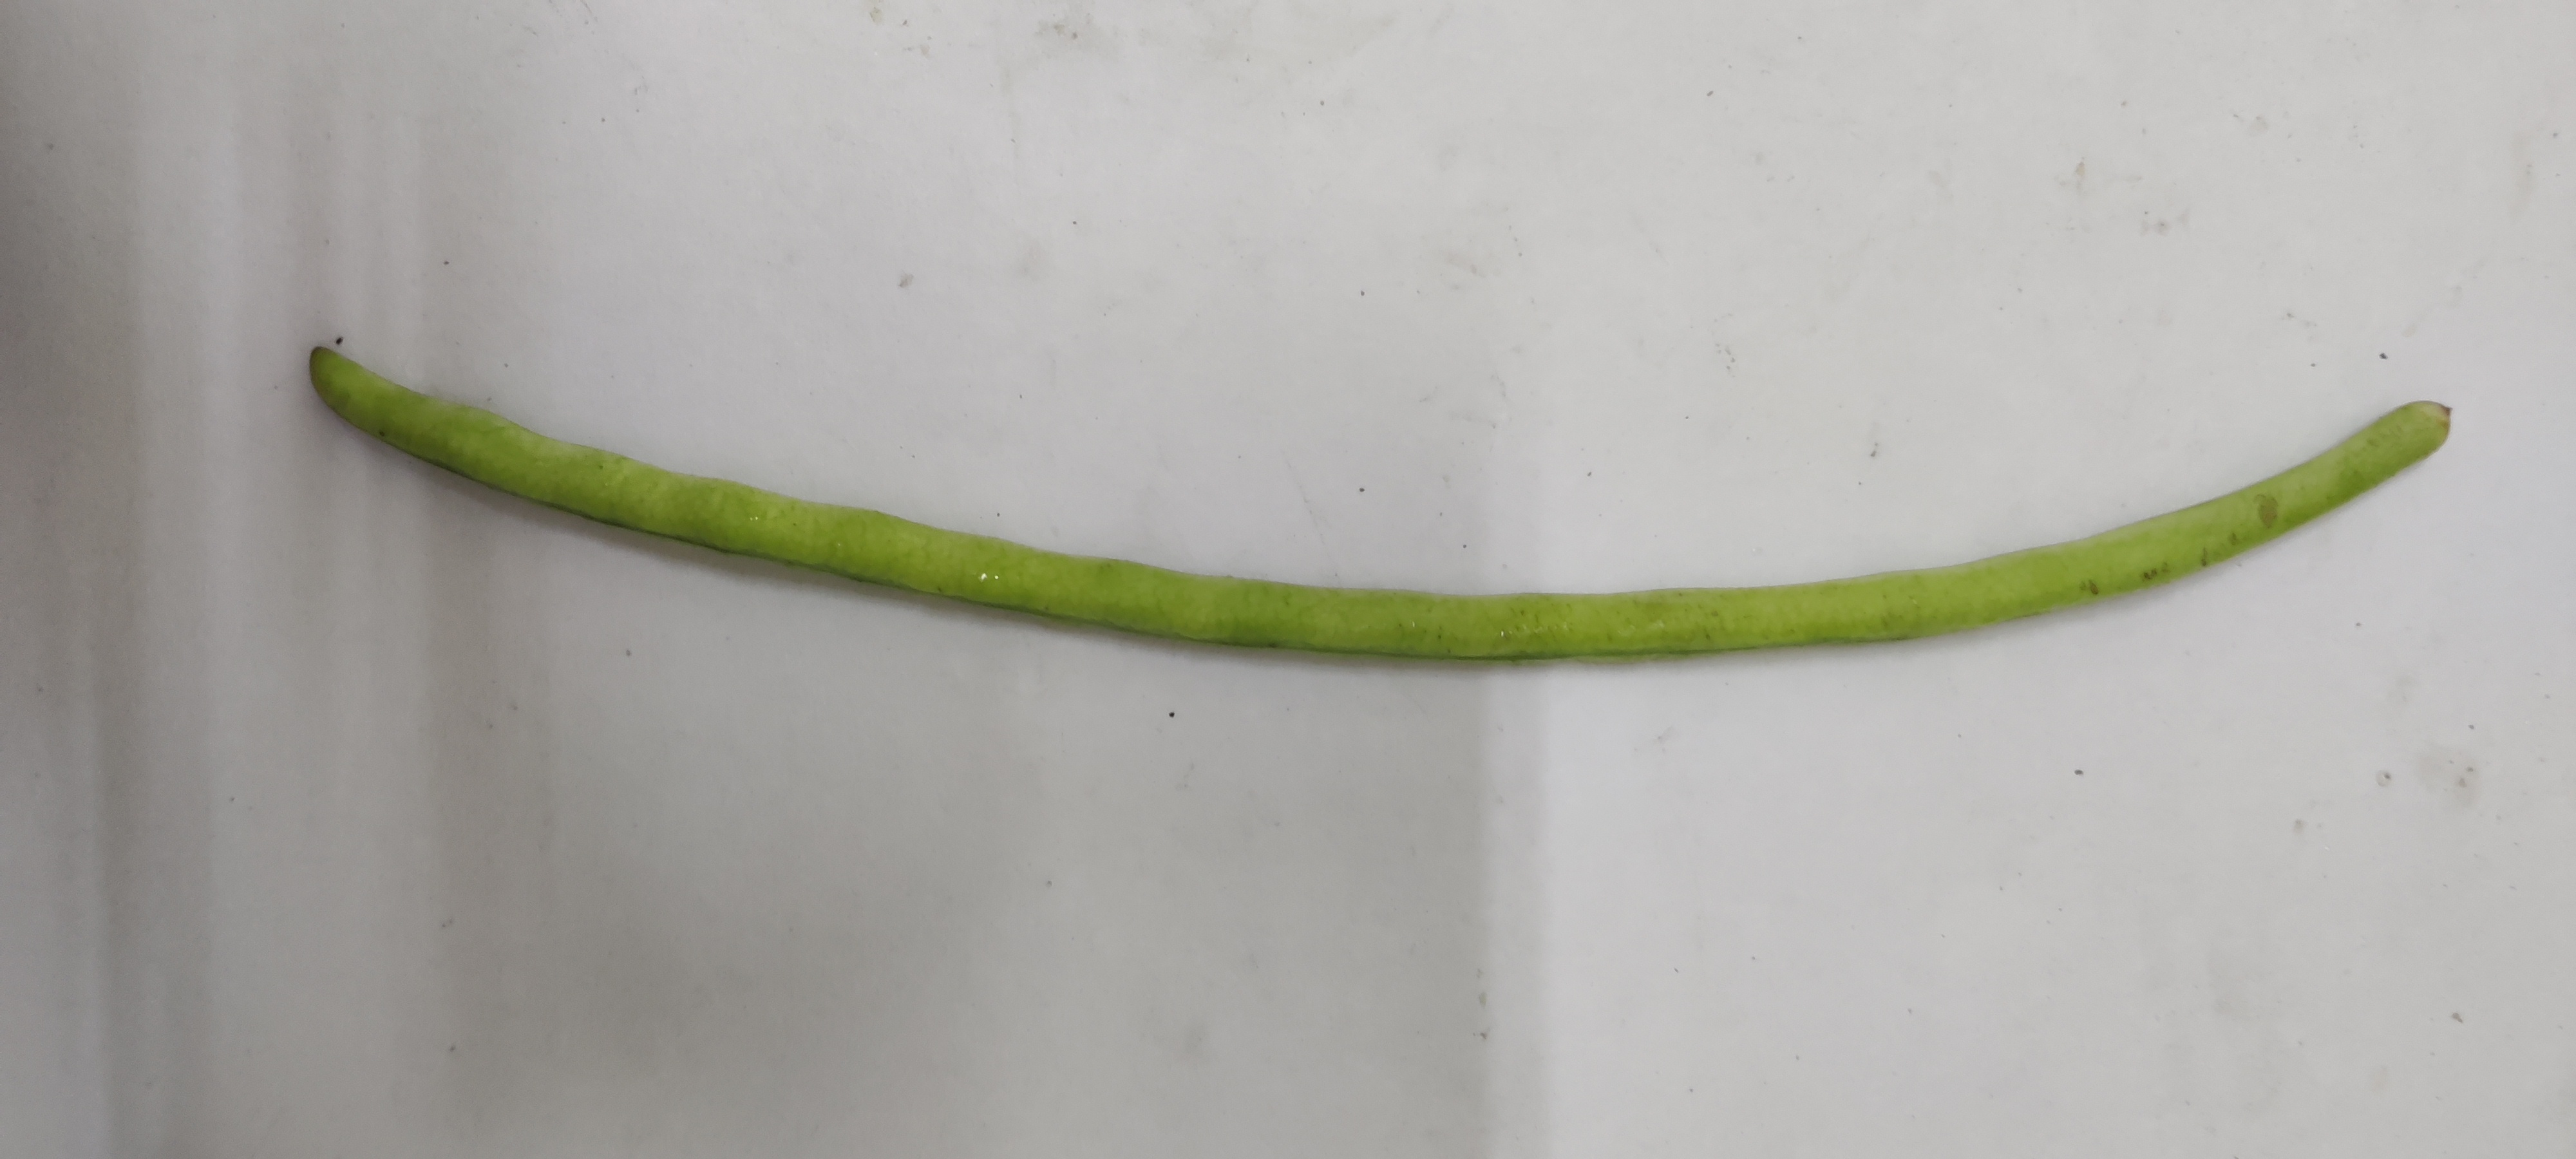
Crop: Cowpea
Condition: Fresh